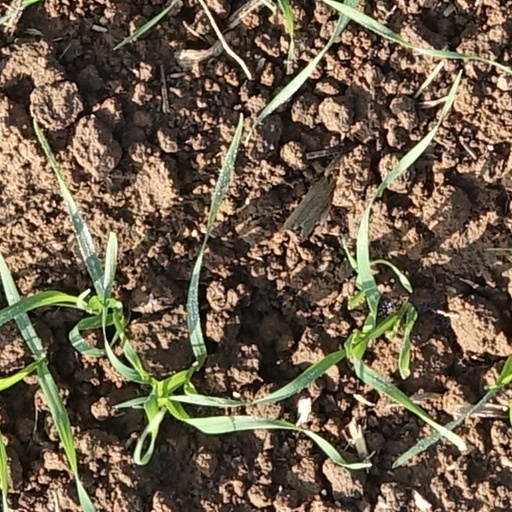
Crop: wheat